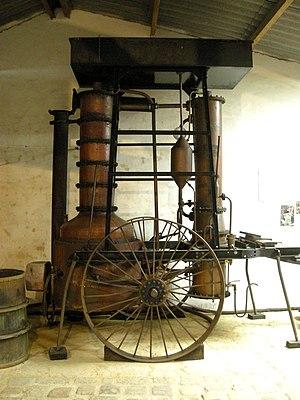
Le calvados est une eau-de-vie de Normandie obtenue par distillation de cidre ou de poiré.